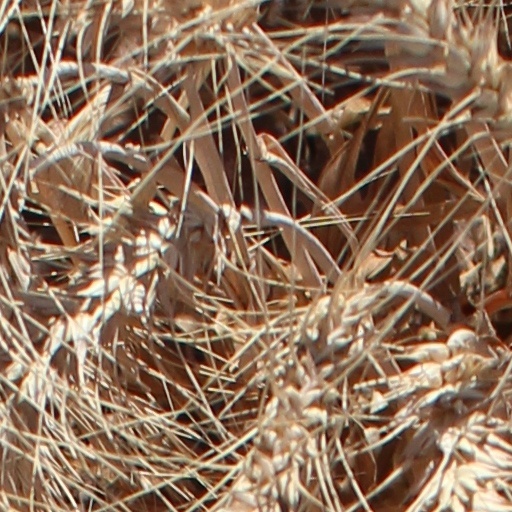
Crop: wheat